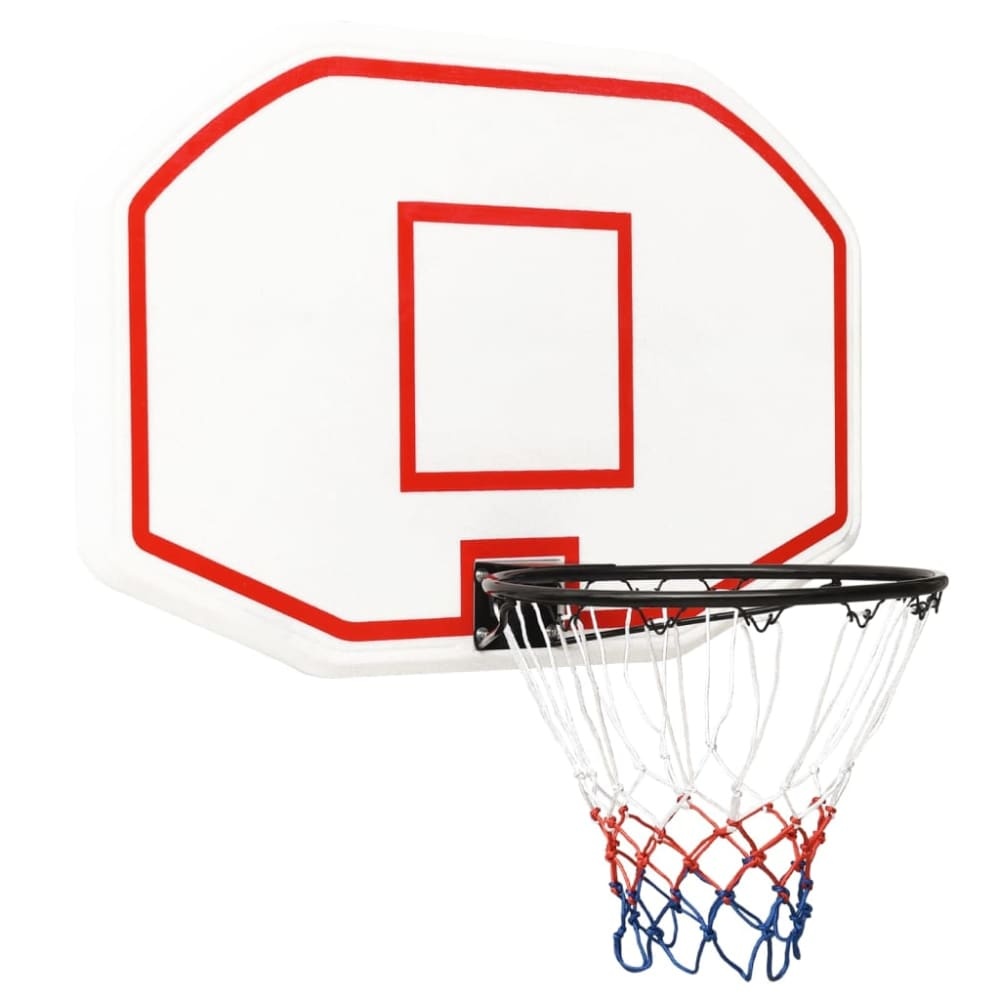
Basketball Backboard White 109x71x3 Cm Polyethene Ktllx
Brand: GOAUAD
Practice shooting hoops or challenge your friends to a game with this basketball backboard! durable material: this backboard is made of polyethene. polyethene is the most widely used plastic material. it offers practicality as it is uv-resistant, lightweight and easy to maintain. classic steel-made basketball rim with an all-weather nylon net also makes the basketball hoop last long. wall-mounted design: this basketball backboard can be installed in many scenarios, it can be used as replacement for a basketball stand backboard, or just be mounted against a wall.wide application: this basketball board is perfect for indoor and outdoor play. both adults and kids can have great fun. note:each product comes with an assembly manual in the box for easy assembly. Specifications: • Product Weight : 7.12 Kg • This product packaged and delivers in 1 package • Colour: White, black, red, blue • Material: Polyethene, steel, nylon • Backboard size: 109 x 71 cm (L x W) • Backboard thickness: 3 cm • Rim diameter: 45 cm • Assembly materials are included Package Includes: • 1 X Basketball Backboard White 109x71x3 cm Polyethene KTLLX
Category: Sporting Goods > Athletics > Basketball > Basketball Hoop Parts & Accessories > Basketball Backboards